Washington Square (Philadelphia)

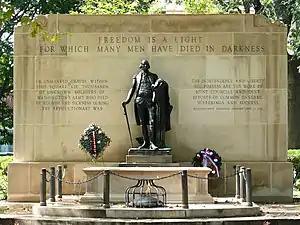
The Tomb of the Unknown Revolutionary War Soldier

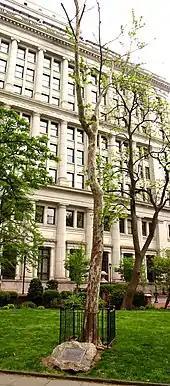
The "Moon Tree" in 2008

By the early 18th century the square started being used as a burial ground. Originally divided into triangles by two creeks, the northwestern portion was the potter's field, and the southeastern section was for the burial of Catholics. The joining of the creeks created a fishing pond, and the grounds were commonly used for grazing by neighbors' cows.